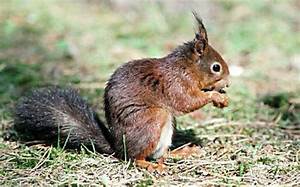
Label: squirrel